Sahlen Field

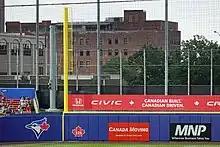
Left field foul pole, July 2021

Reverend Billy Graham staged his Greater Buffalo-Niagara Crusade at the venue from August 1, 1988, to August 7, 1988.